Bird

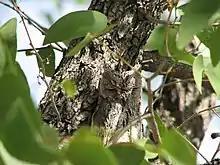
The disruptively patterned plumage of the African scops owl allows it to blend in with its surroundings.

Feathers are a feature characteristic of birds (though also present in some dinosaurs not currently considered to be true birds). They facilitate flight, provide insulation that aids in thermoregulation, and are used in display, camouflage, and signalling. There are several types of feathers, each serving its own set of purposes. Feathers are epidermal growths attached to the skin and arise only in specific tracts of skin called pterylae. The distribution pattern of these feather tracts (pterylosis) is used in taxonomy and systematics. The arrangement and appearance of feathers on the body, called plumage, may vary within species by age, social status, and sex.